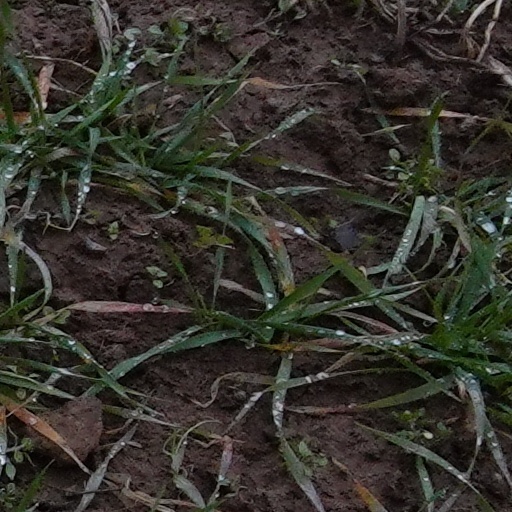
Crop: wheat